They Are All Dead

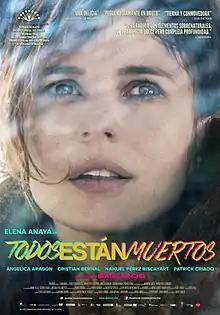

They Are All Dead is a 2014 drama film with supernatural elements directed and written by Beatriz Sanchís which stars Elena Anaya. It is an international co-production among companies from Spain, Germany and Mexico.